Which point is corresponding to the reference point?
Reference image:
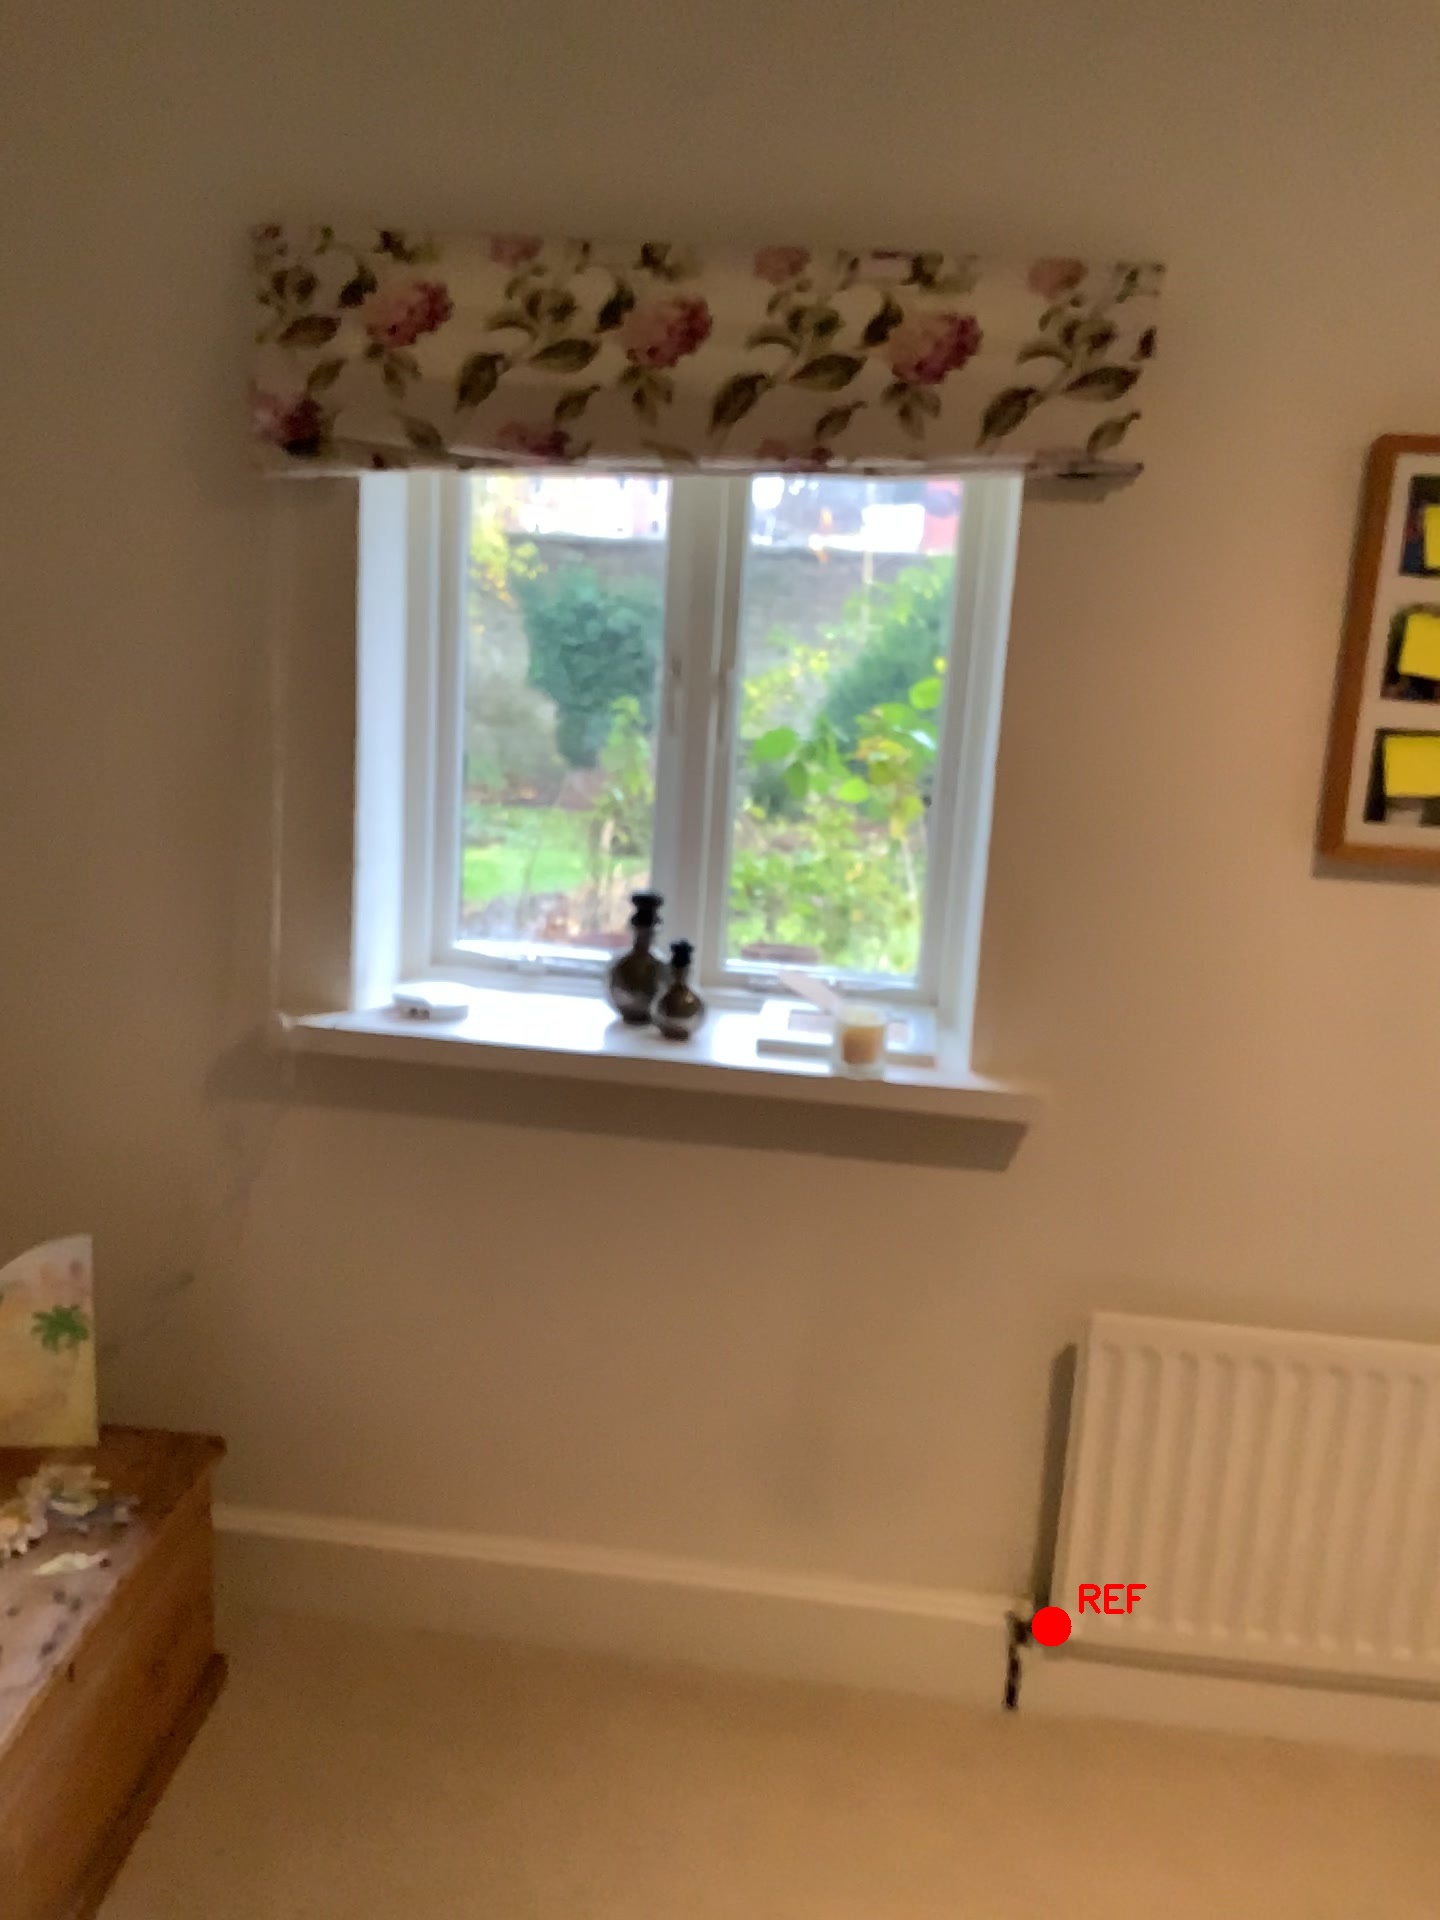
Option image:
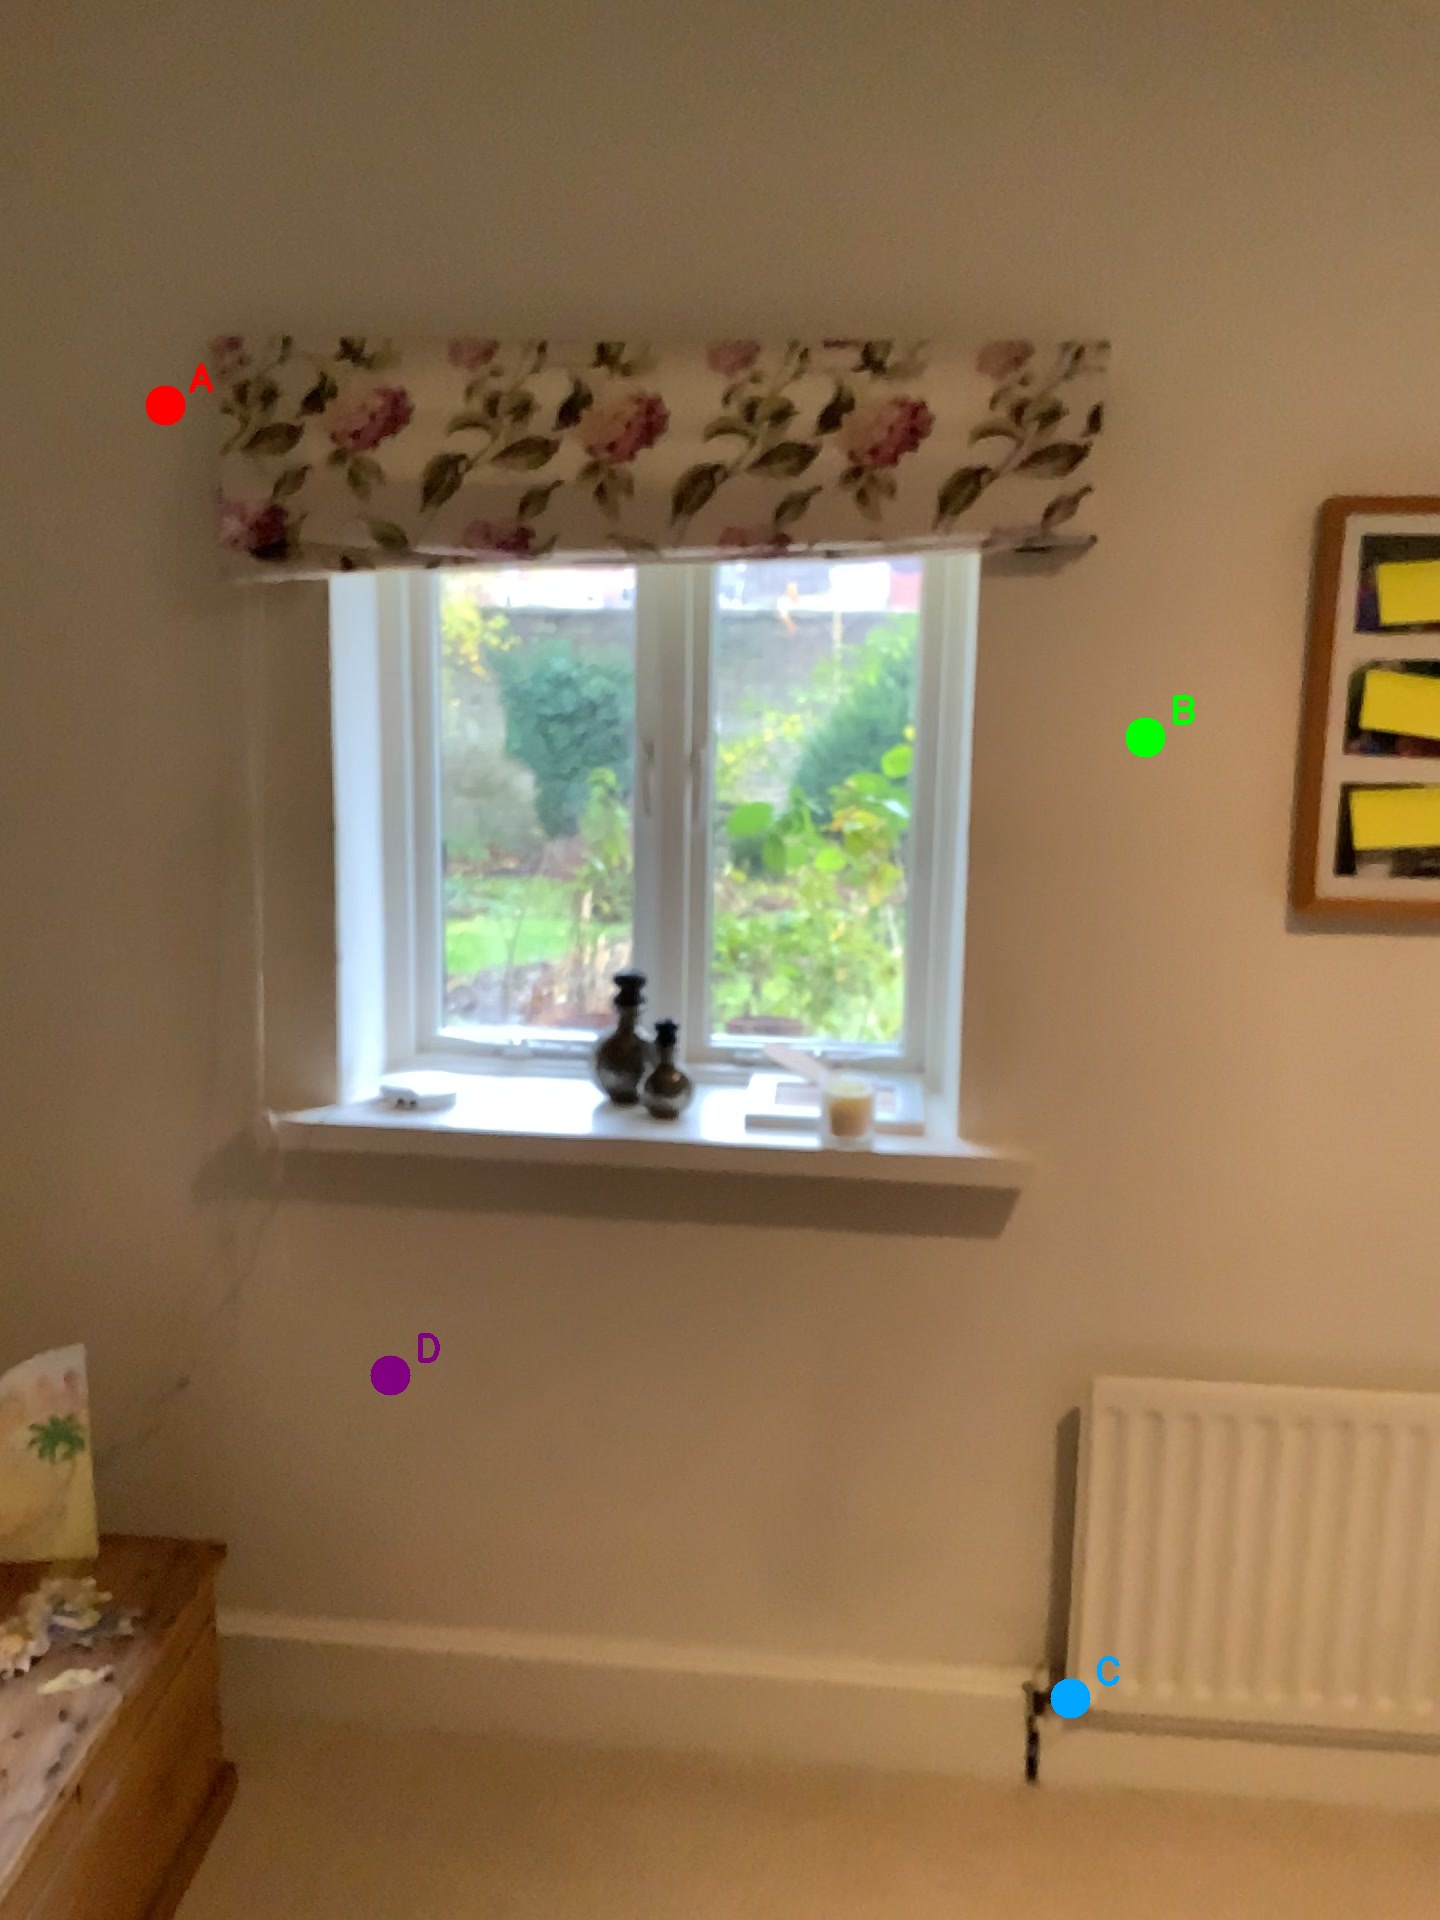
Choices:
Point A
Point B
Point C
Point D
Answer: (C)